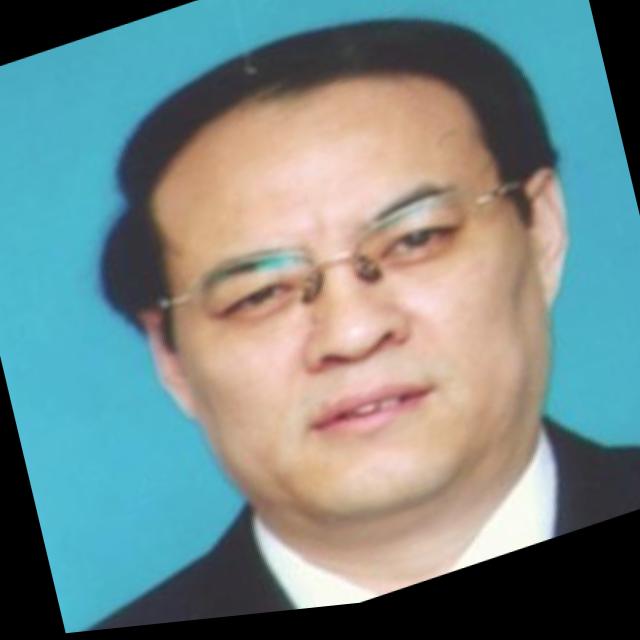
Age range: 45-64